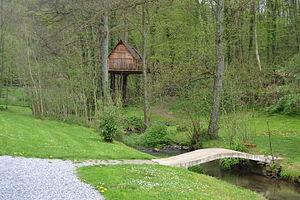
le petit pont enjambant la Leffe
Lisogne est une section de la ville belge de Dinant située en Région wallonne dans la province de Namur.